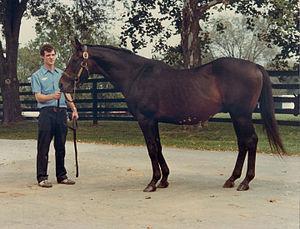
Le Temple de la renommée des courses américaines a été fondé en 1951 à Saratoga Springs, dans l'état de New York, pour honorer les chevaux, entraîneurs et jockeys des courses de pur-sang.